Les Sealey

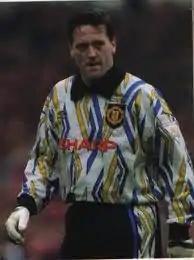
Sealey in 1994

Leslie Jesse Sealey (29 September 1957 – 19 August 2001) was an English professional football player and coach.